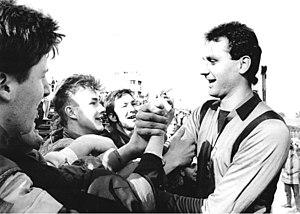
Bodo Rudwaleit est un footballeur international est-allemand, qui évoluait au poste de gardien de but. Il participe aux Jeux olympiques d'été de 1980, remportant la médaille d'argent avec l'Allemagne de l'Est.